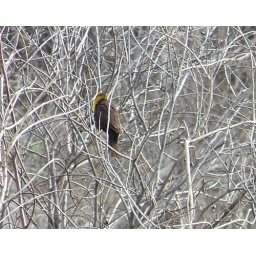
Bird possible a female Yellow-Headed Blackbird seen from a cross-lake road in Beardy's Reserve.West of Duck Lake, Saskatchewan in June 2009.